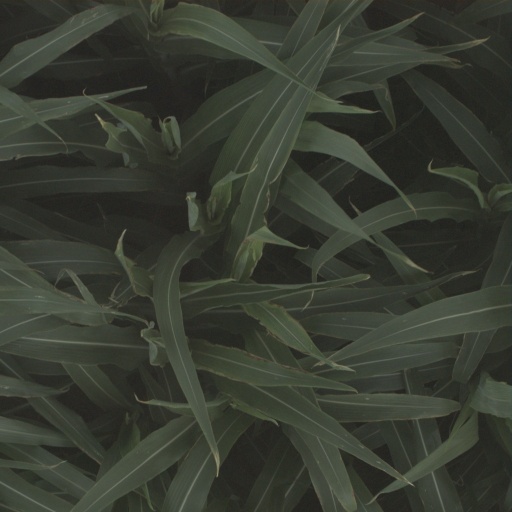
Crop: sorghum